Airbus A330 MRTT

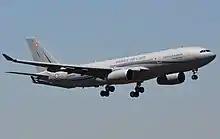
French Air and Space Force A330 MRTT Phénix

Because the RAF's Voyagers are only capable of probe-and-drogue refuelling, they are unable to refuel current or future RAF aircraft that are fitted solely for flying boom refuelling, including the Boeing RC-135, Boeing C-17 Globemaster III, Boeing 737 AEW&C and Boeing P-8 Poseidon. In April 2016, the RAF stated its interest in fitting a boom to some Voyagers, bringing its fleet into line with other MRTT operators. Fitting a boom would add flexibility to the RAF Voyagers, allowing refuelling of RAF aircraft not fitted for probe and drogue, and also by other air forces that operate boom-refuelled aircraft.